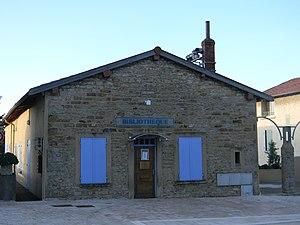
La bibliothèque de Limonest.
Limonest est une commune française située dans la métropole de Lyon, en région Auvergne-Rhône-Alpes.